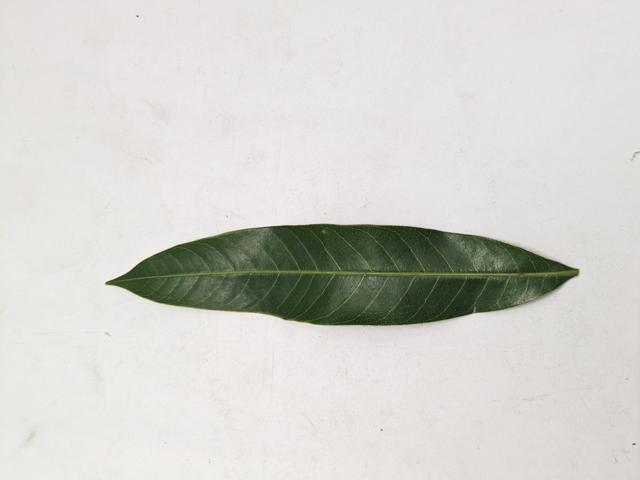
Mango leaf variety: Chaunsa